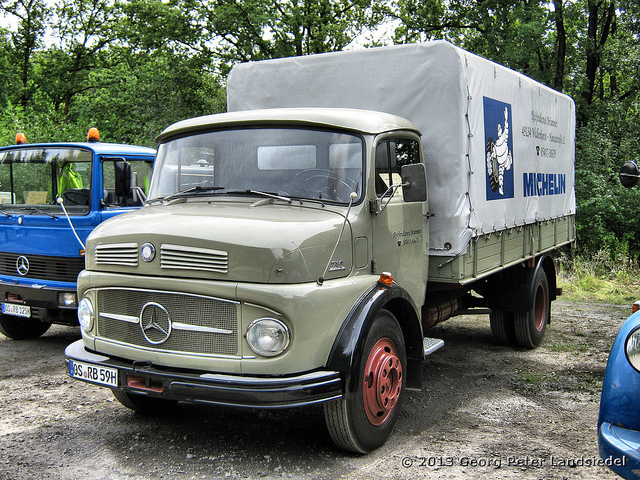
A Volvo delivery truck with a canvas covering.

A truck that is parked in the dirt by trees.

An older model delivery truck parked in front of some trees.

a tan white and blue truck and another blue truck

This is a large mercedes truck with a michelin tarp on it.